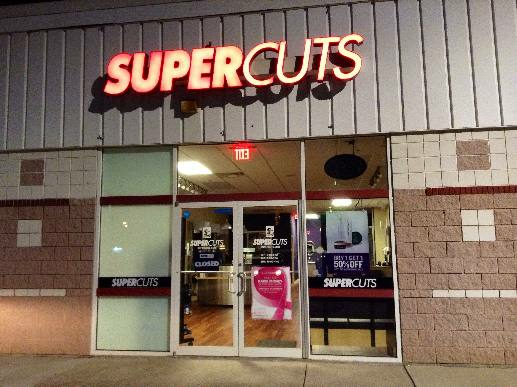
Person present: No